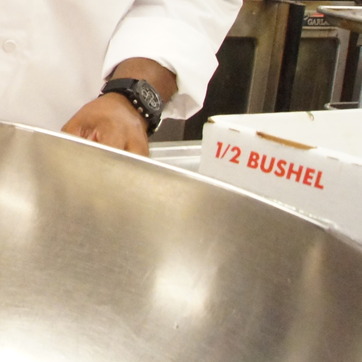
Material: metal